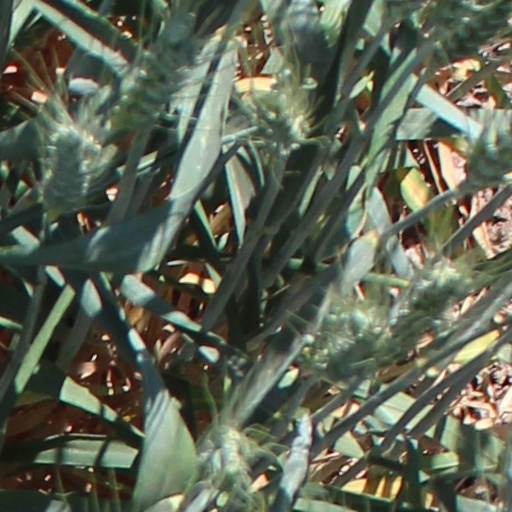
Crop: wheat